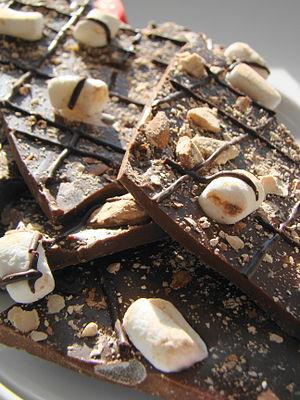
La route rocheuse est une préparation à base de chocolat serti, au choix selon la recette, de guimauves, cerises glacées, raisins secs, éclats de biscuits ou fruits à coque.
Le chocolat [ ʃɔkɔla], terme d'origine mésoaméricaine, est un aliment plus ou moins sucré produit à partir de la fève de cacao. Celle-ci est fermentée, torréfiée, broyée jusqu'à former une pâte de cacao liquide dont est extraite la matière grasse appelée beurre de cacao. Le chocolat est constitué du mélange, dans des proportions variables, de pâte de cacao, de beurre de cacao et de sucre ; auxquels sont ajoutées éventuellement des épices, comme la vanille, ou des matières grasses végétales.